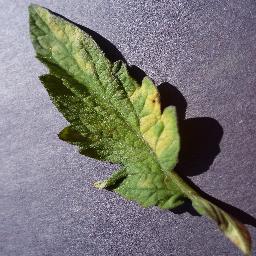
Label: Tomato___Leaf_Mold